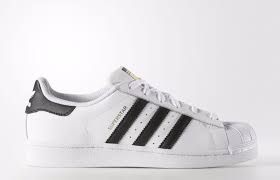
Waste category: shoes